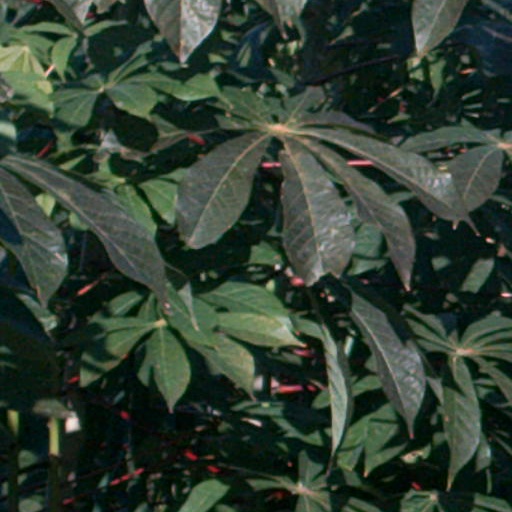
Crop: cassava